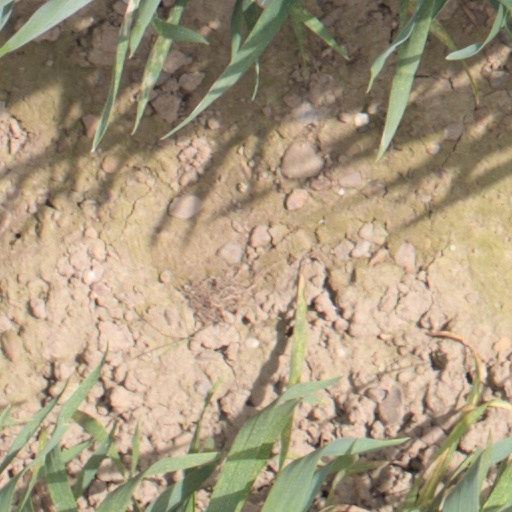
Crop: wheat